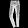
Label: Trouser